Naval Air Facility Atsugi

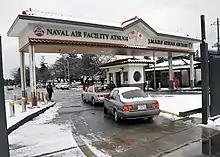
NAF Atsugi main gate

During the occupation, the base housed the overflow from nearby Camp Zama; it was not refurbished to handle military air traffic until the Korean War. The Seabees (Navy construction battalions) came to the base in 1950 and prepared it for re-opening that December as Naval Air Station Atsugi.